People in Need

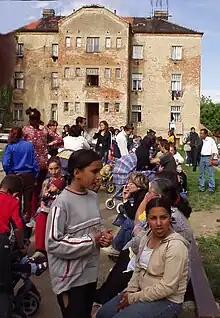
Social integration Programme in the Czech Republic

Since 1999, PIN has regularly worked to reduce poverty and social exclusion in the Czech Republic. It helps in poorer areas by providing social outreach projects, namely housing advice, advisory service for debtors, and limiting unemployment. In the past years, PIN has offered jobs, legal counseling, tutoring, social service assistance, police apparatus, and encouraged meaningful leisurely activities for children.